Qazim Dervishi

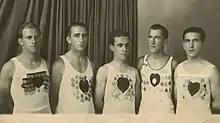
From left to right: Ragip Lohja, Ahmet Ashikja, Qazim Dervishi, Ibrahim Dizdari and Fehti Dizdari

His athletics career started when he entered the Technical School in Tirana. From 1924 to 1928 he took some first and second prizes in the annual Olympic Games that were held in Tirana. He had his best results in high jump, pole vault and triple jump where he became national champion. In 1929 he was invited to join his hometown club, Bashkimi Shkodran for the first athletics championship in Albania. The team from Shkodër (the photo on the right) became national champions, having even Qazim's help. In the National Athletics Championship taken place in Tirana at 1930 he secured the first place in triple jump with a result of 12.22 meters. He improved his result to 12.41 meters in the triple jump, which secured him another first place in the National Athletics Championship of 1933.